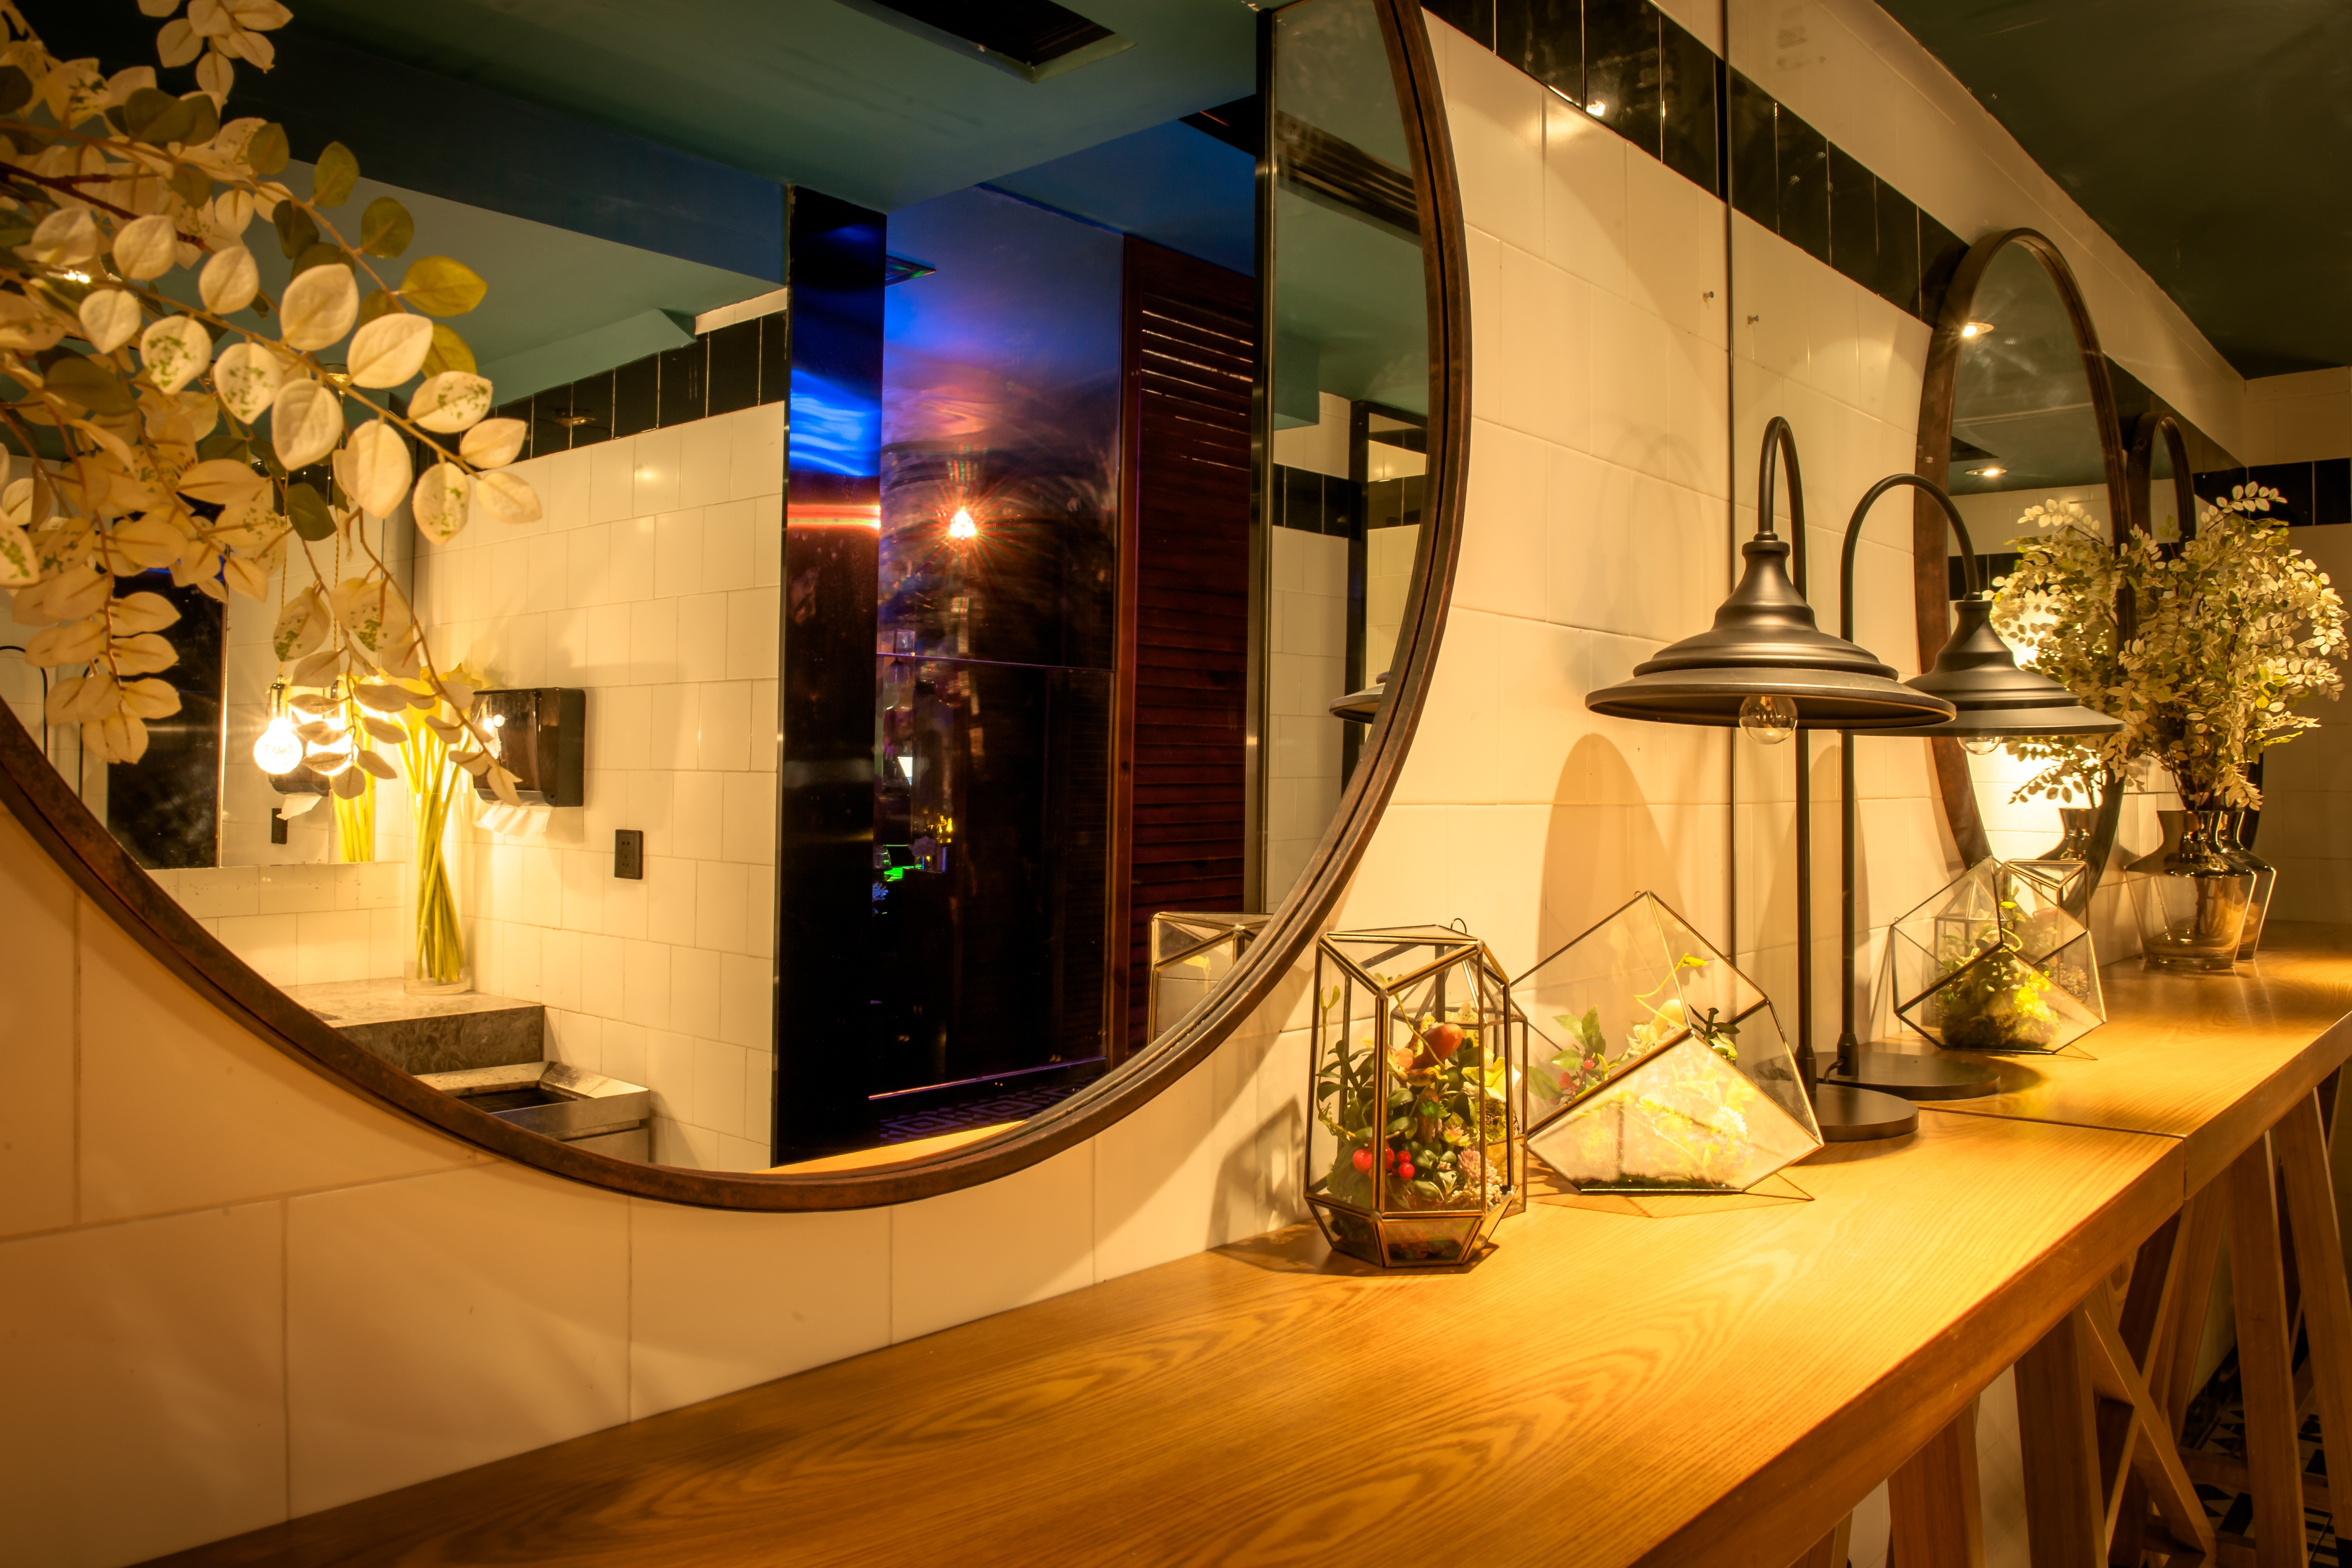
interior, restaurant, home, bar, room, interior design, design, mirror, estate, lobby